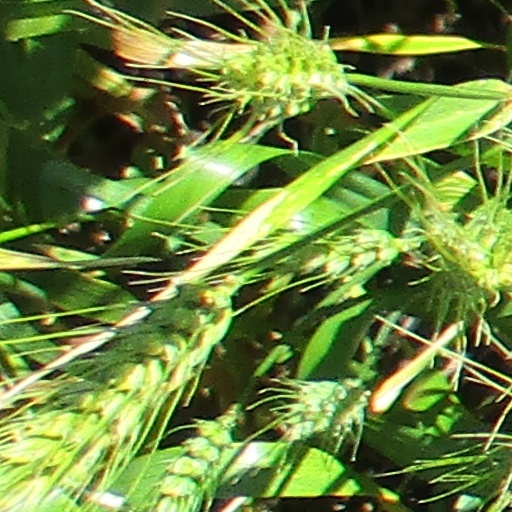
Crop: wheat